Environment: real
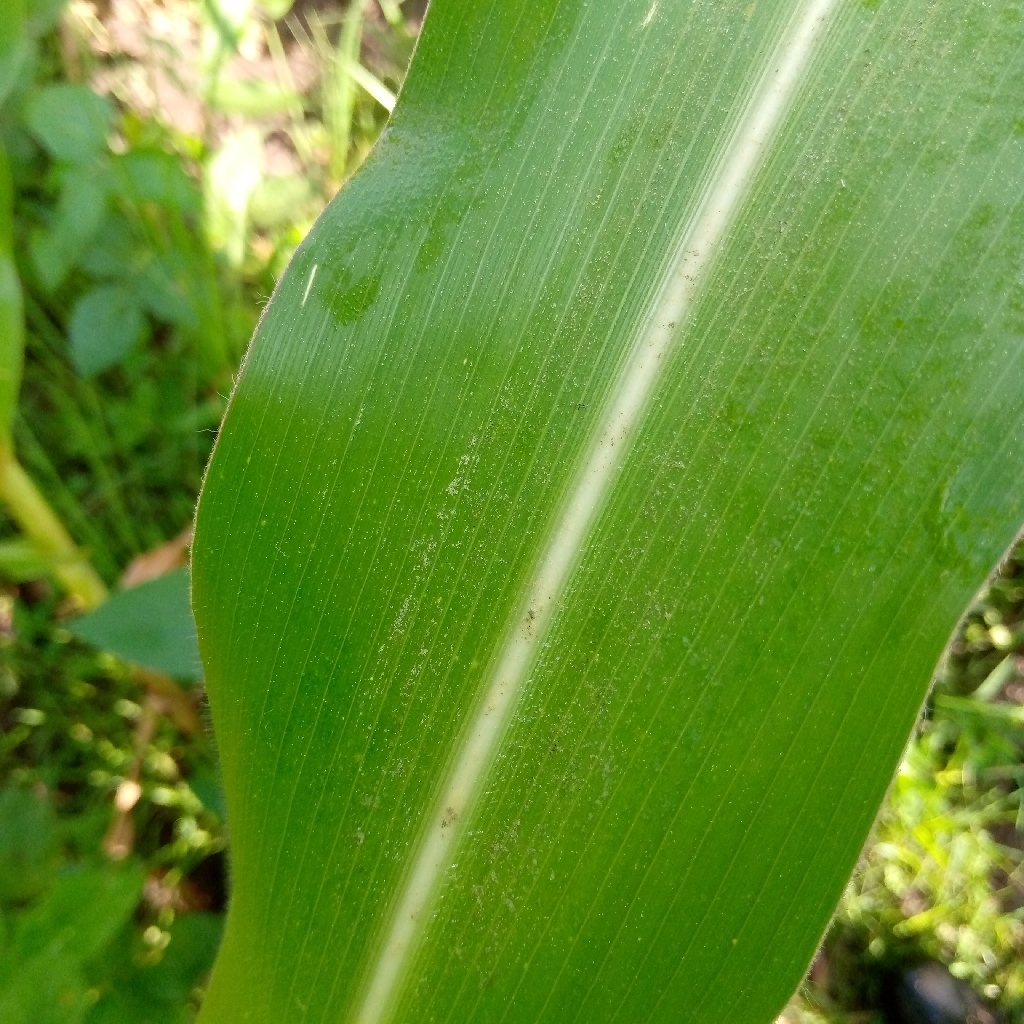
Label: healthy